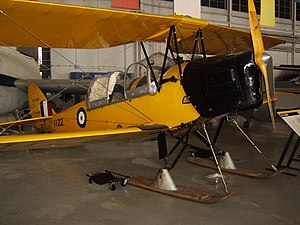
De Havilland DH.82 Tiger Moth / Operativ historie / Træning
Canadisk DH.82C i Commonwealth Air Training Plan "træner gul" farve på Western Canada Aviation Museum (bemærk skiene)
de Havilland DH.82 Tiger Moth er et biplan fra 1930'erne. Den blev designet af Geoffrey de Havilland og gjorde tjeneste ved Royal Air Force og andre luftvåben som elementært skolefly. Tiger Moth forblev i tjeneste hos RAF indtil den blev erstattet med de Havilland Chipmunk i 1952. Mange af de overskydende fly blev frasolgt til civilt brug. Mange andre nationer - herunder Danmark - brugte Tiger Moth til både militære og civile formål, og flyet er stadig i udbredt anvendelse i mange lande, hovedsageligt til rekreative formål. Flyet bliver undertiden stadig anvendt som skolefly, særligt for piloter som ønsker at samle erfaring før de bliver omskolet til andre fly med halehjul, og mange gør tjeneste ved firmaer der tilbyder 'Prøv-en-flyvetime'-lektioner.